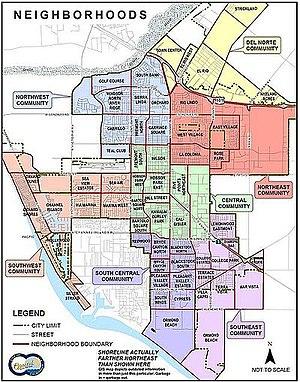
Carte d'Oxnard de nos jours avec vu sur El Rio
Le ranch El Rio de Santa Clara o la Colonia, ou parfois appelé «Rancho El Rio de Santa Clara o la Colonia», était une concession de plus de 181,64 km² de terres mexicaines se trouvant dans l'actuel comté de Ventura, Californie. Ce Ranch fut offert en 1837 par le gouverneur Juan B. Alvarado à Valentine Cota et al.